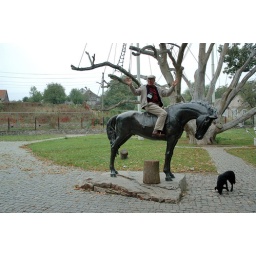
Old oak tree in Chortitza.  A monument of a horse symbolizes the former prescence of the Zaporoshyan cossacks.